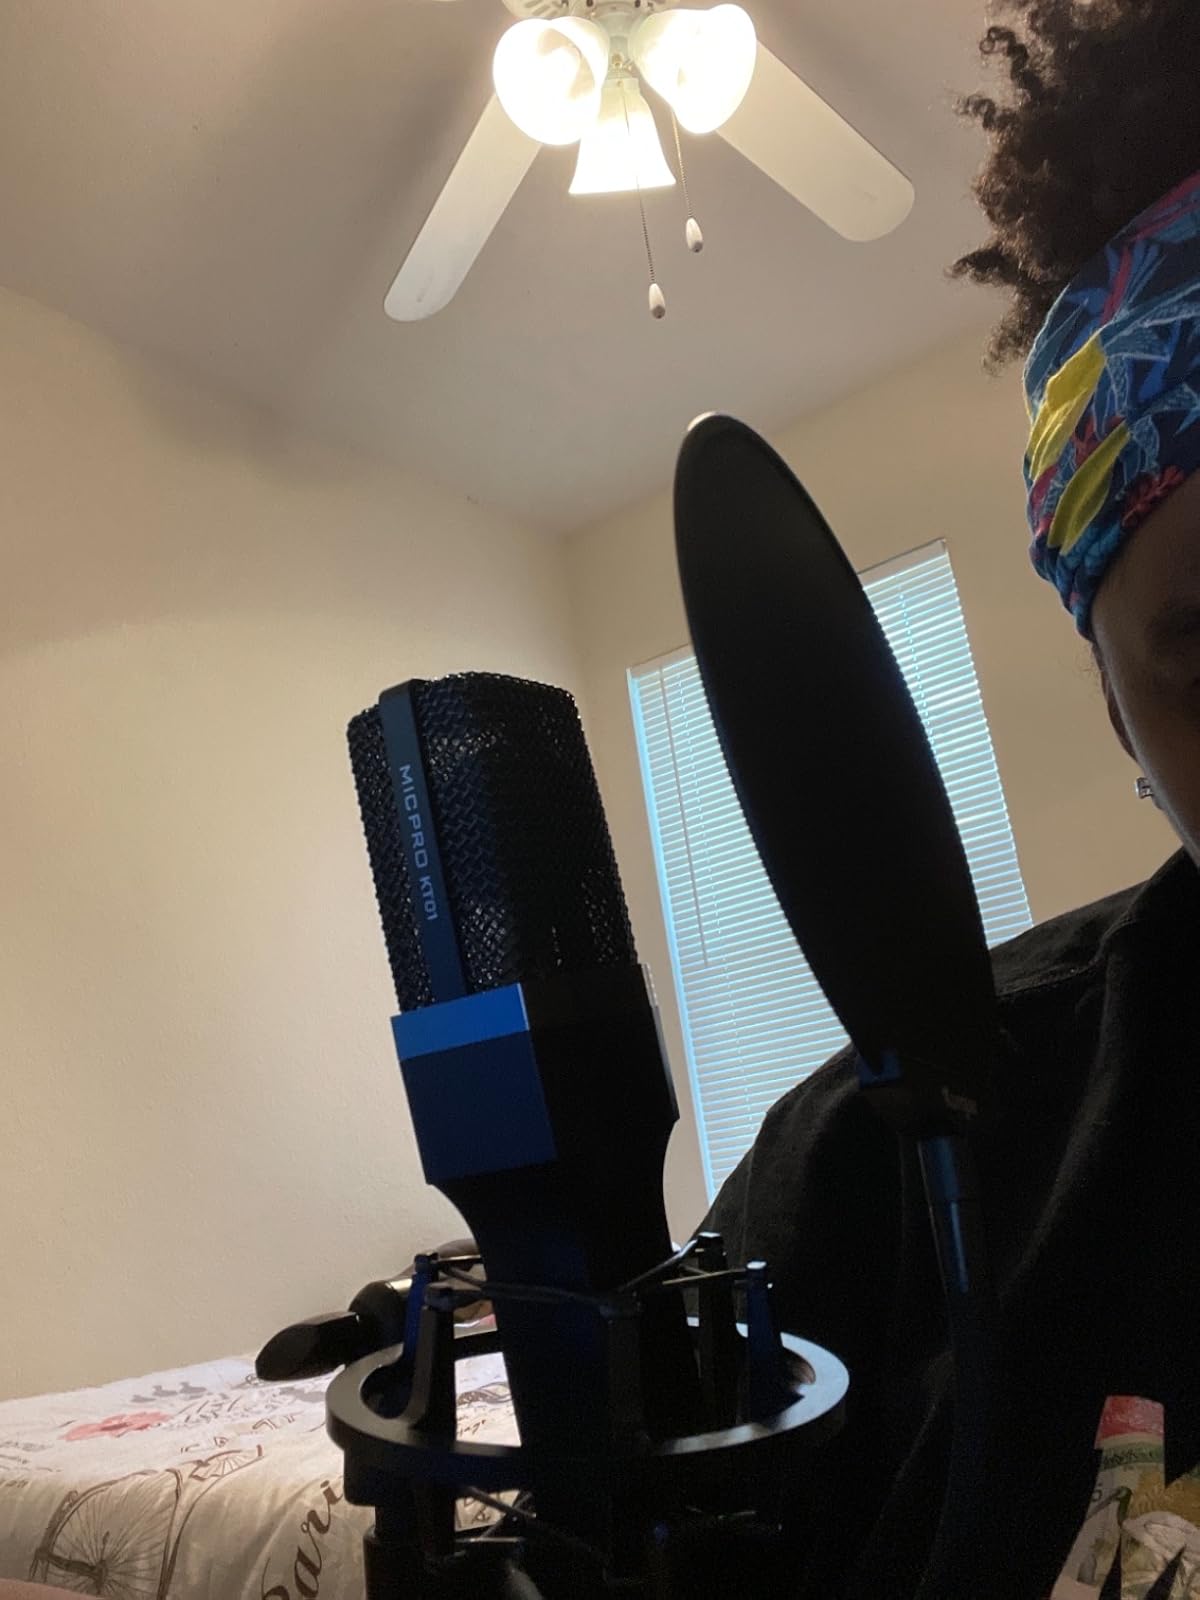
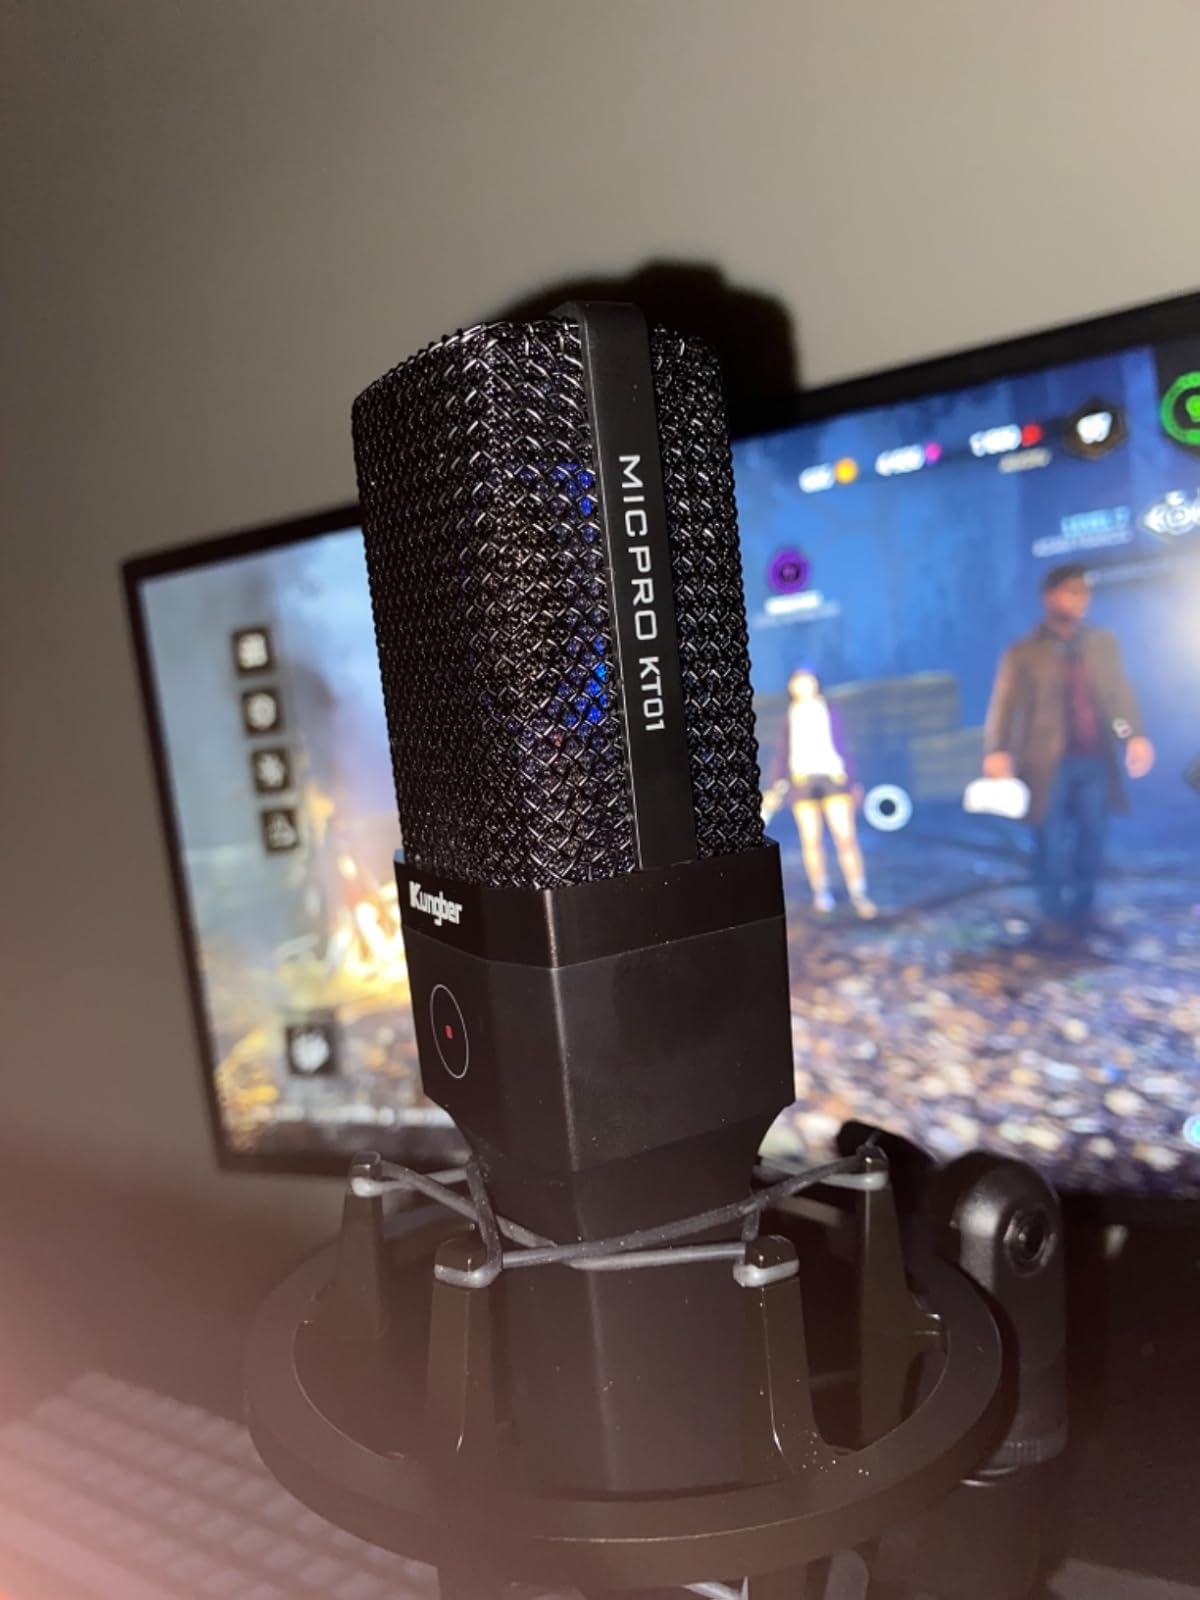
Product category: microphone
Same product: yes